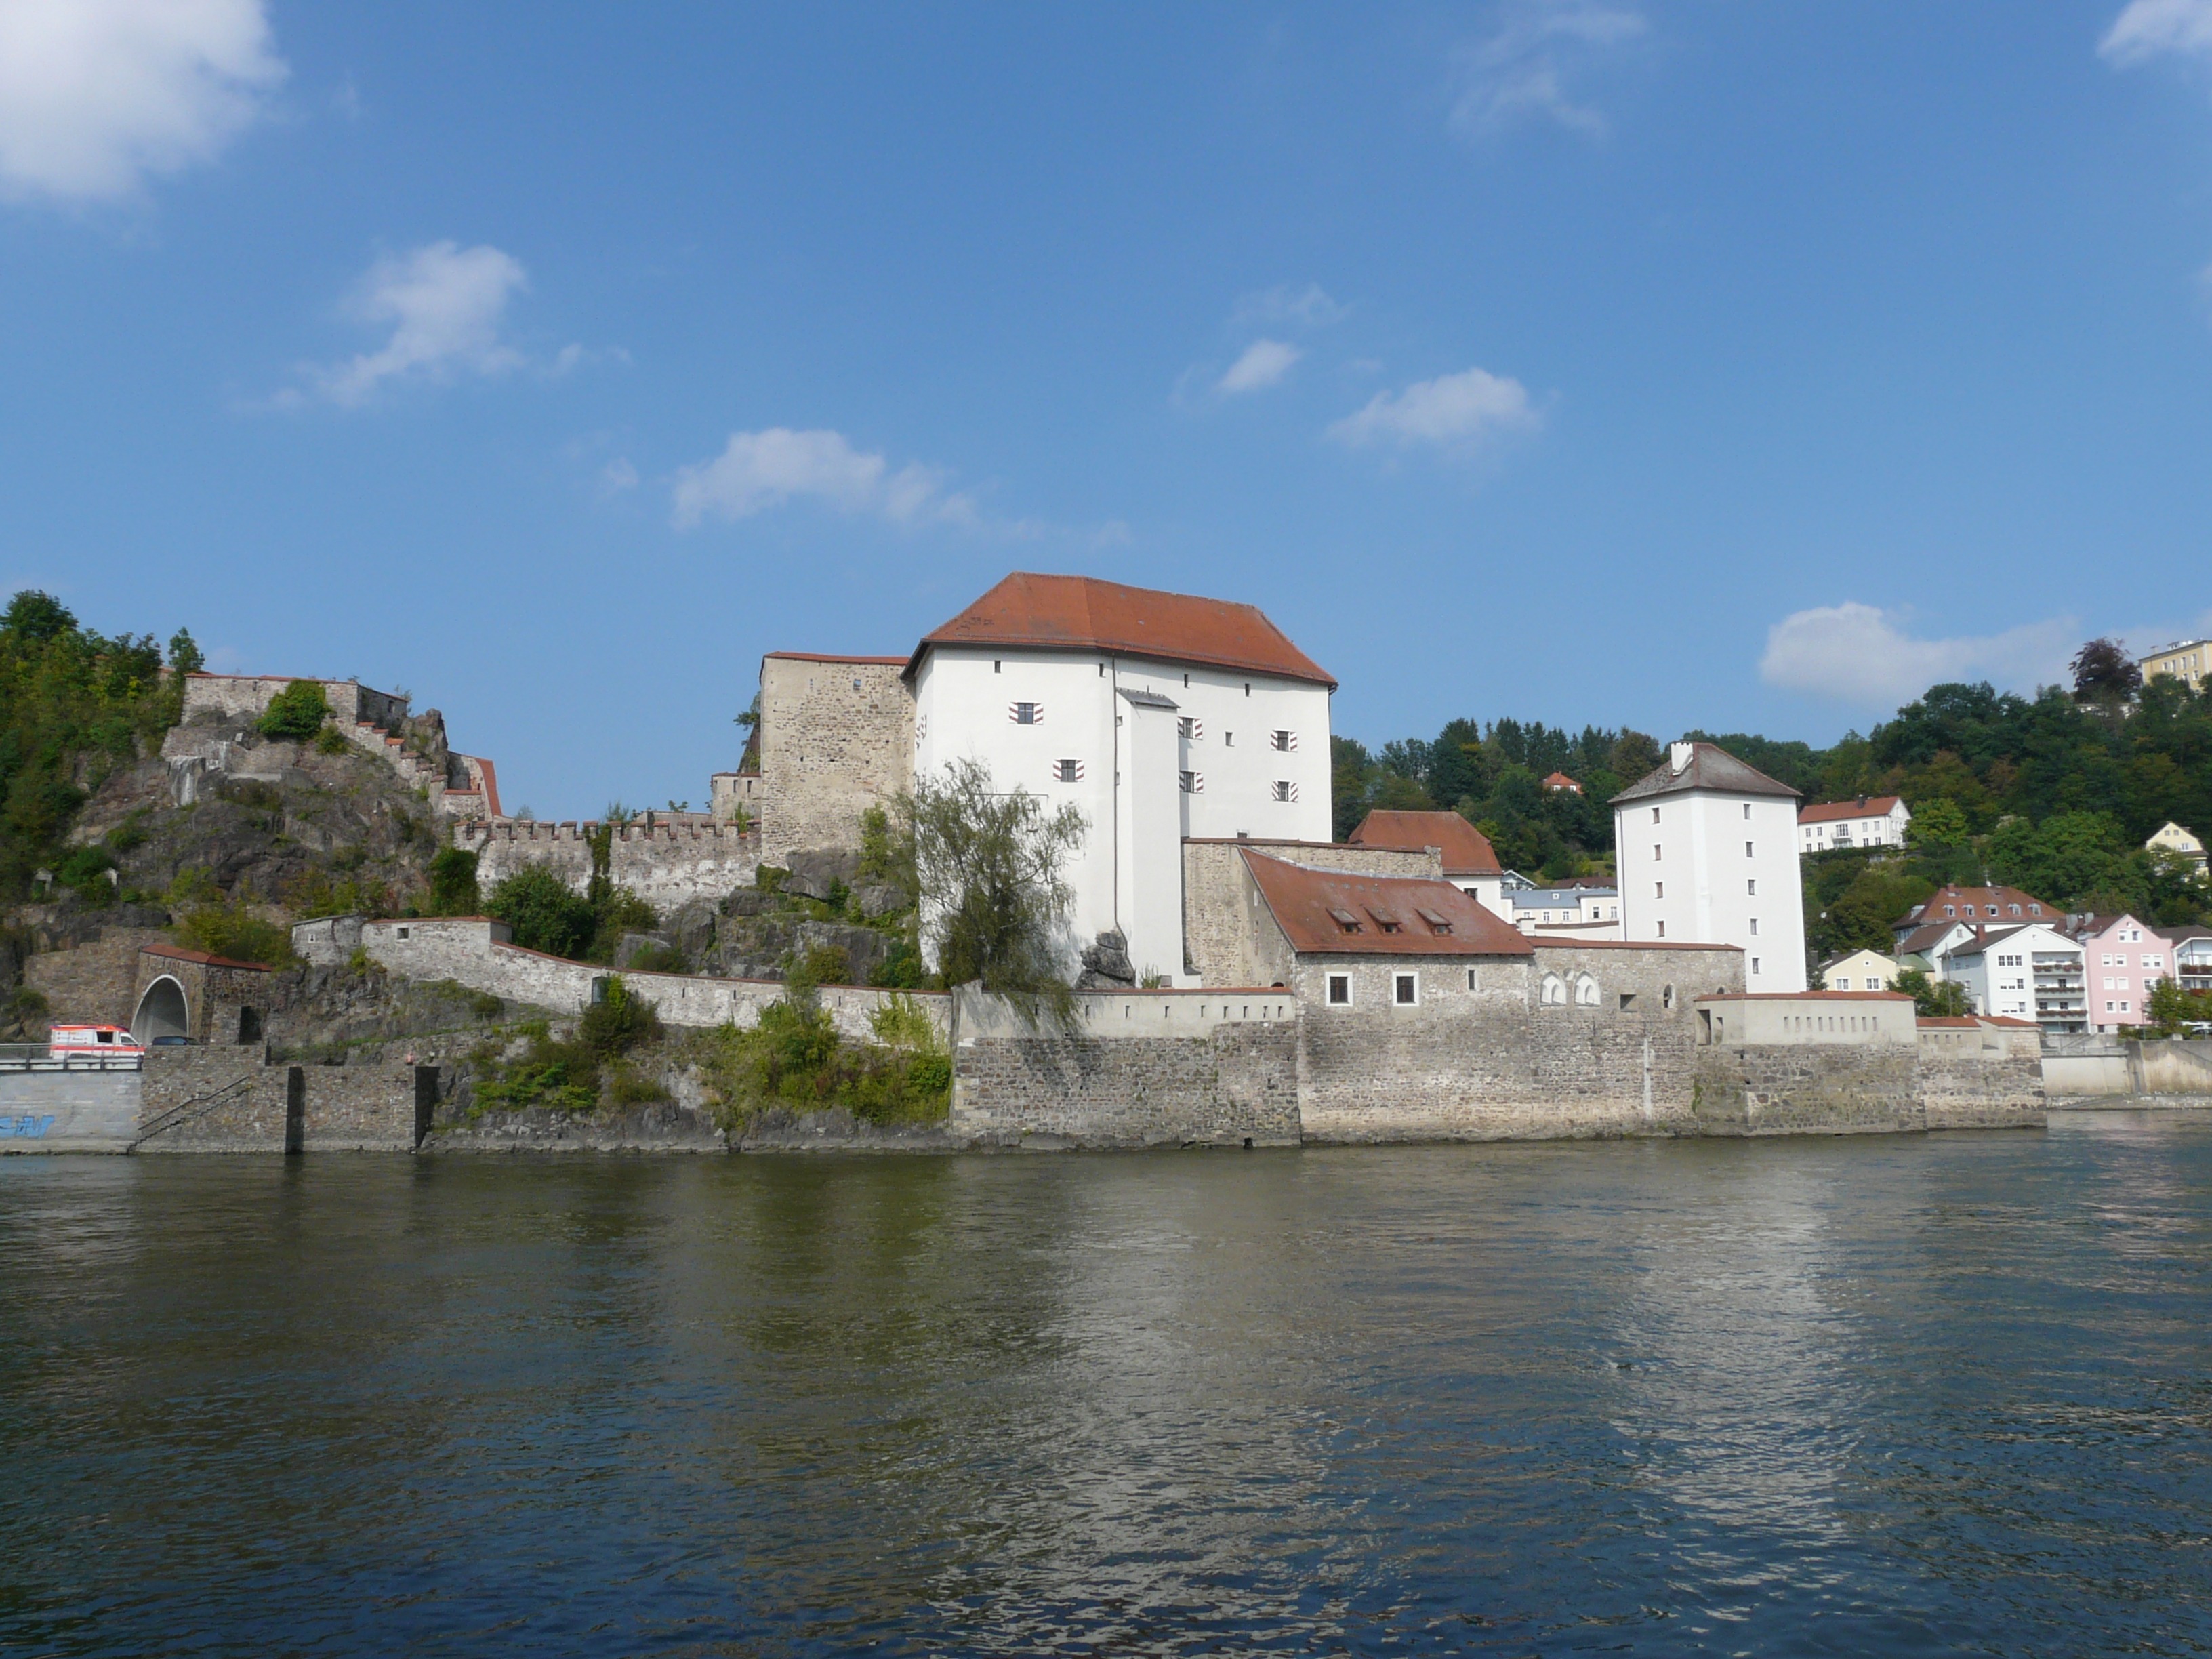
sea, architecture, town, building, chateau, vacation, village, castle, fortification, place of worship, old town, headland, fortress, danube, monastery, estate, confluence, passau, height burg, ilz, lower house, bschuett